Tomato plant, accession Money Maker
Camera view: vertical (180 deg); turntable rotation: 120 degrees
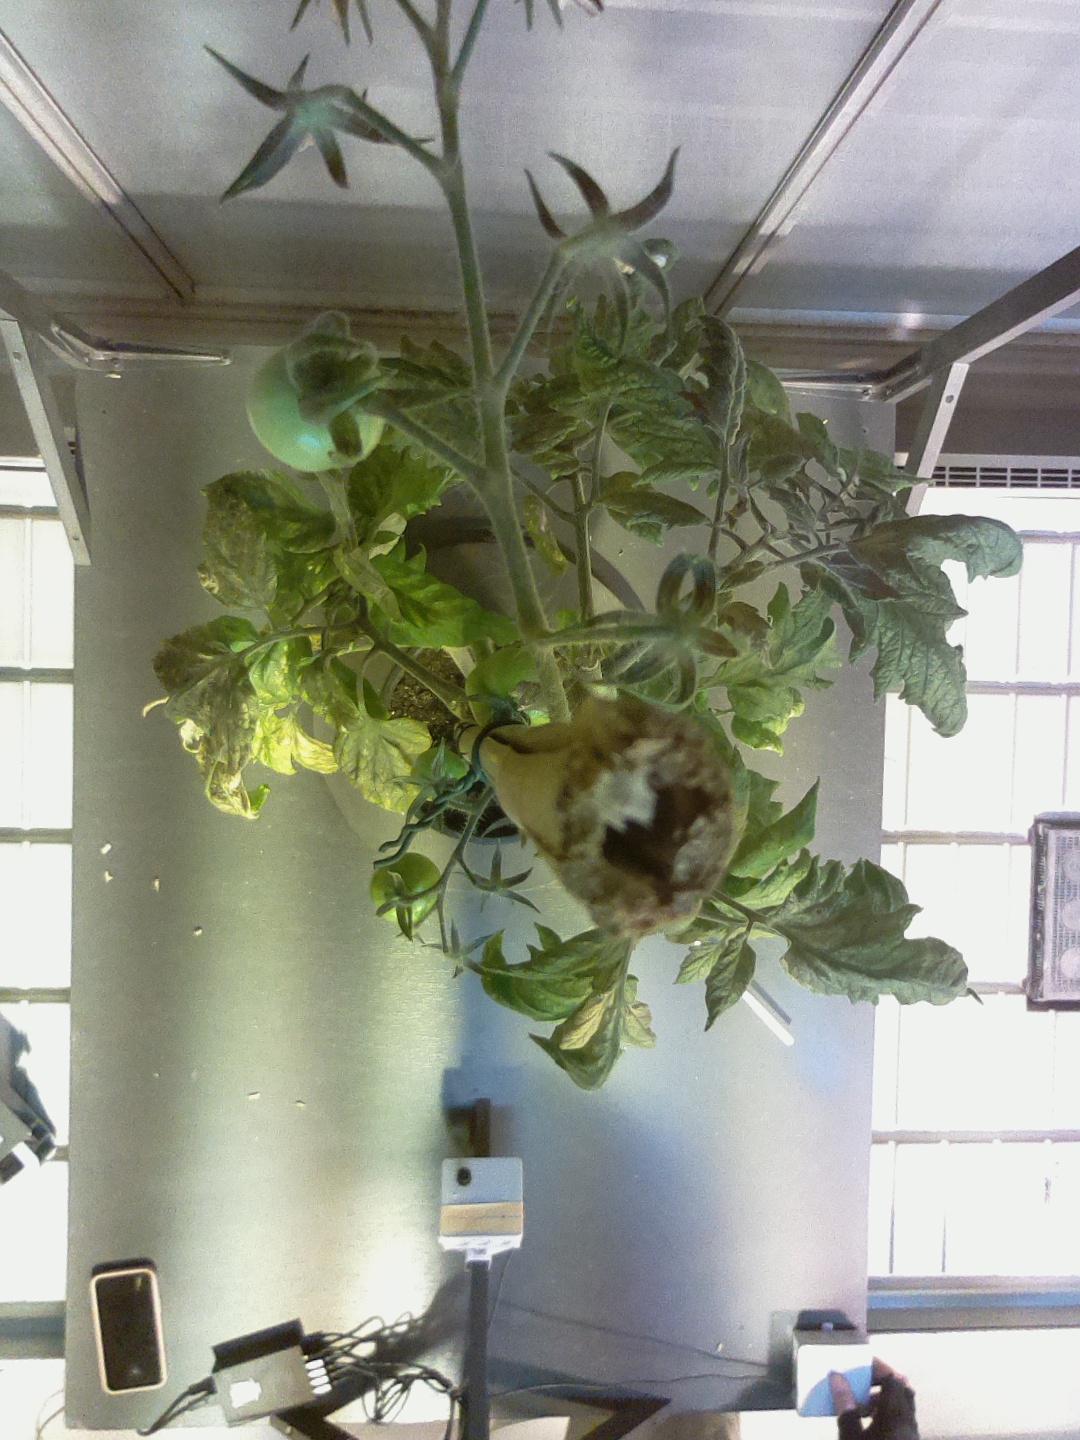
BBCH growth stage 75: 50%-60% of final fruit size